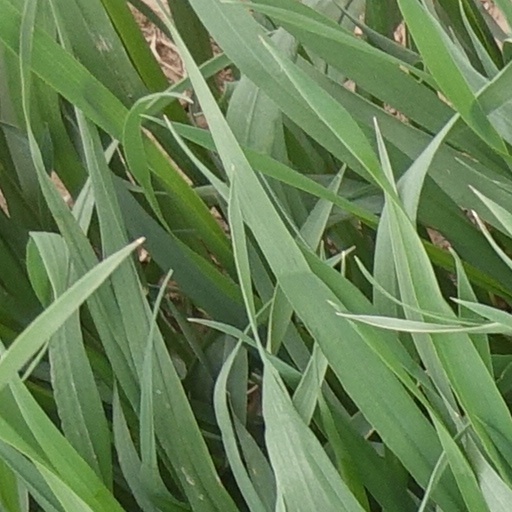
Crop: wheat